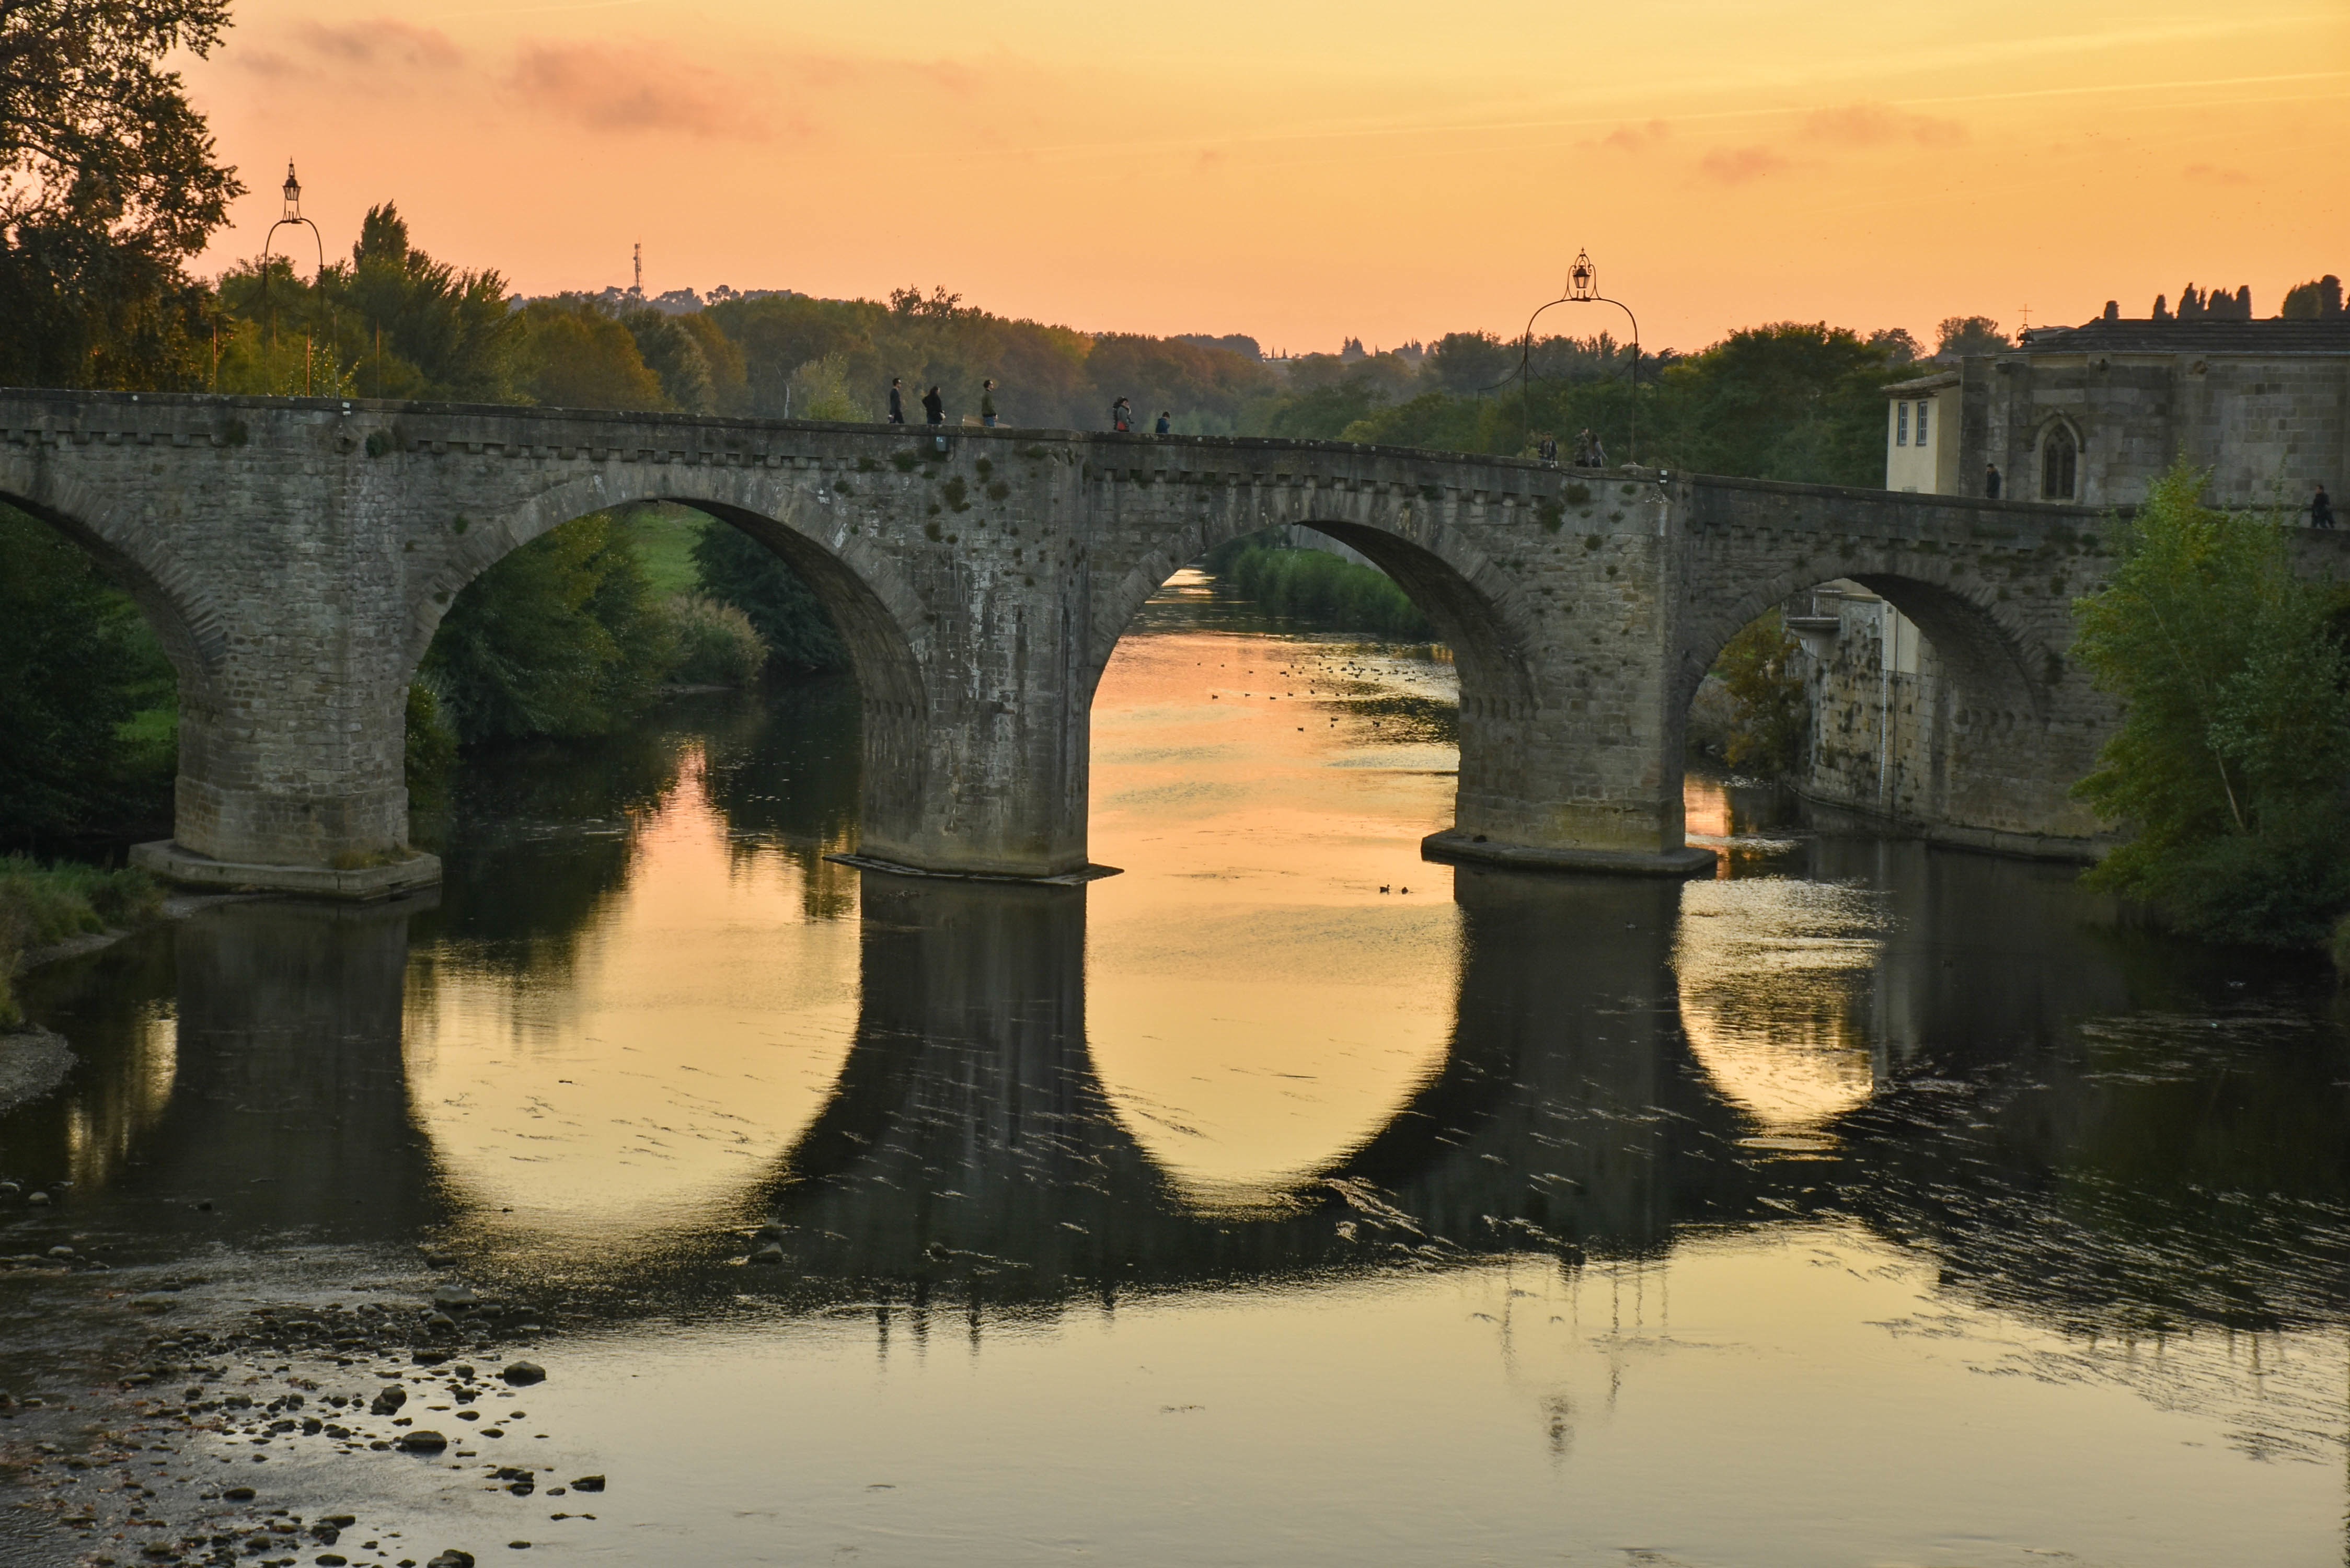
water, sunset, bridge, morning, river, canal, evening, reflection, waterway, arch bridge, nonbuilding structure